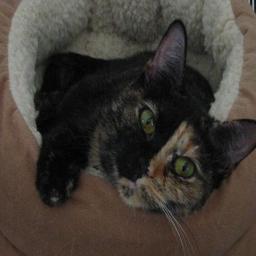
Animal: cats